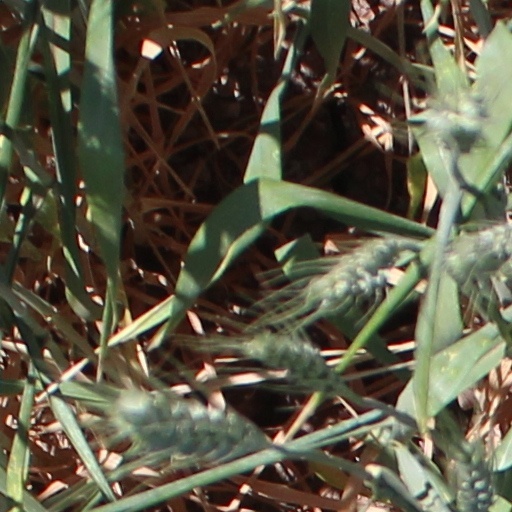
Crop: wheat